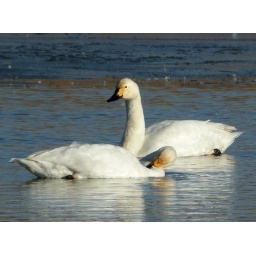
The two Bewick's swans on the one bit of open water by the second screen at Otmoor